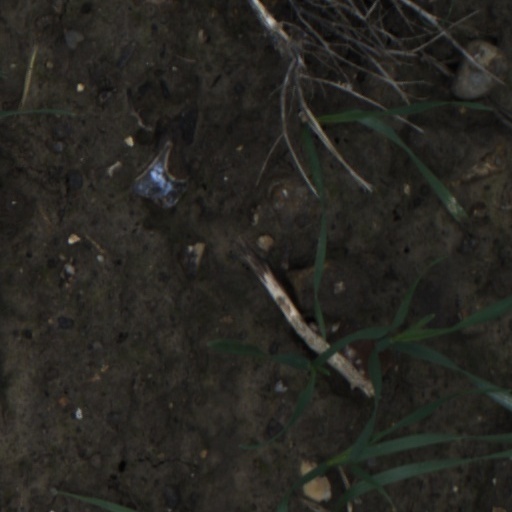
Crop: wheat